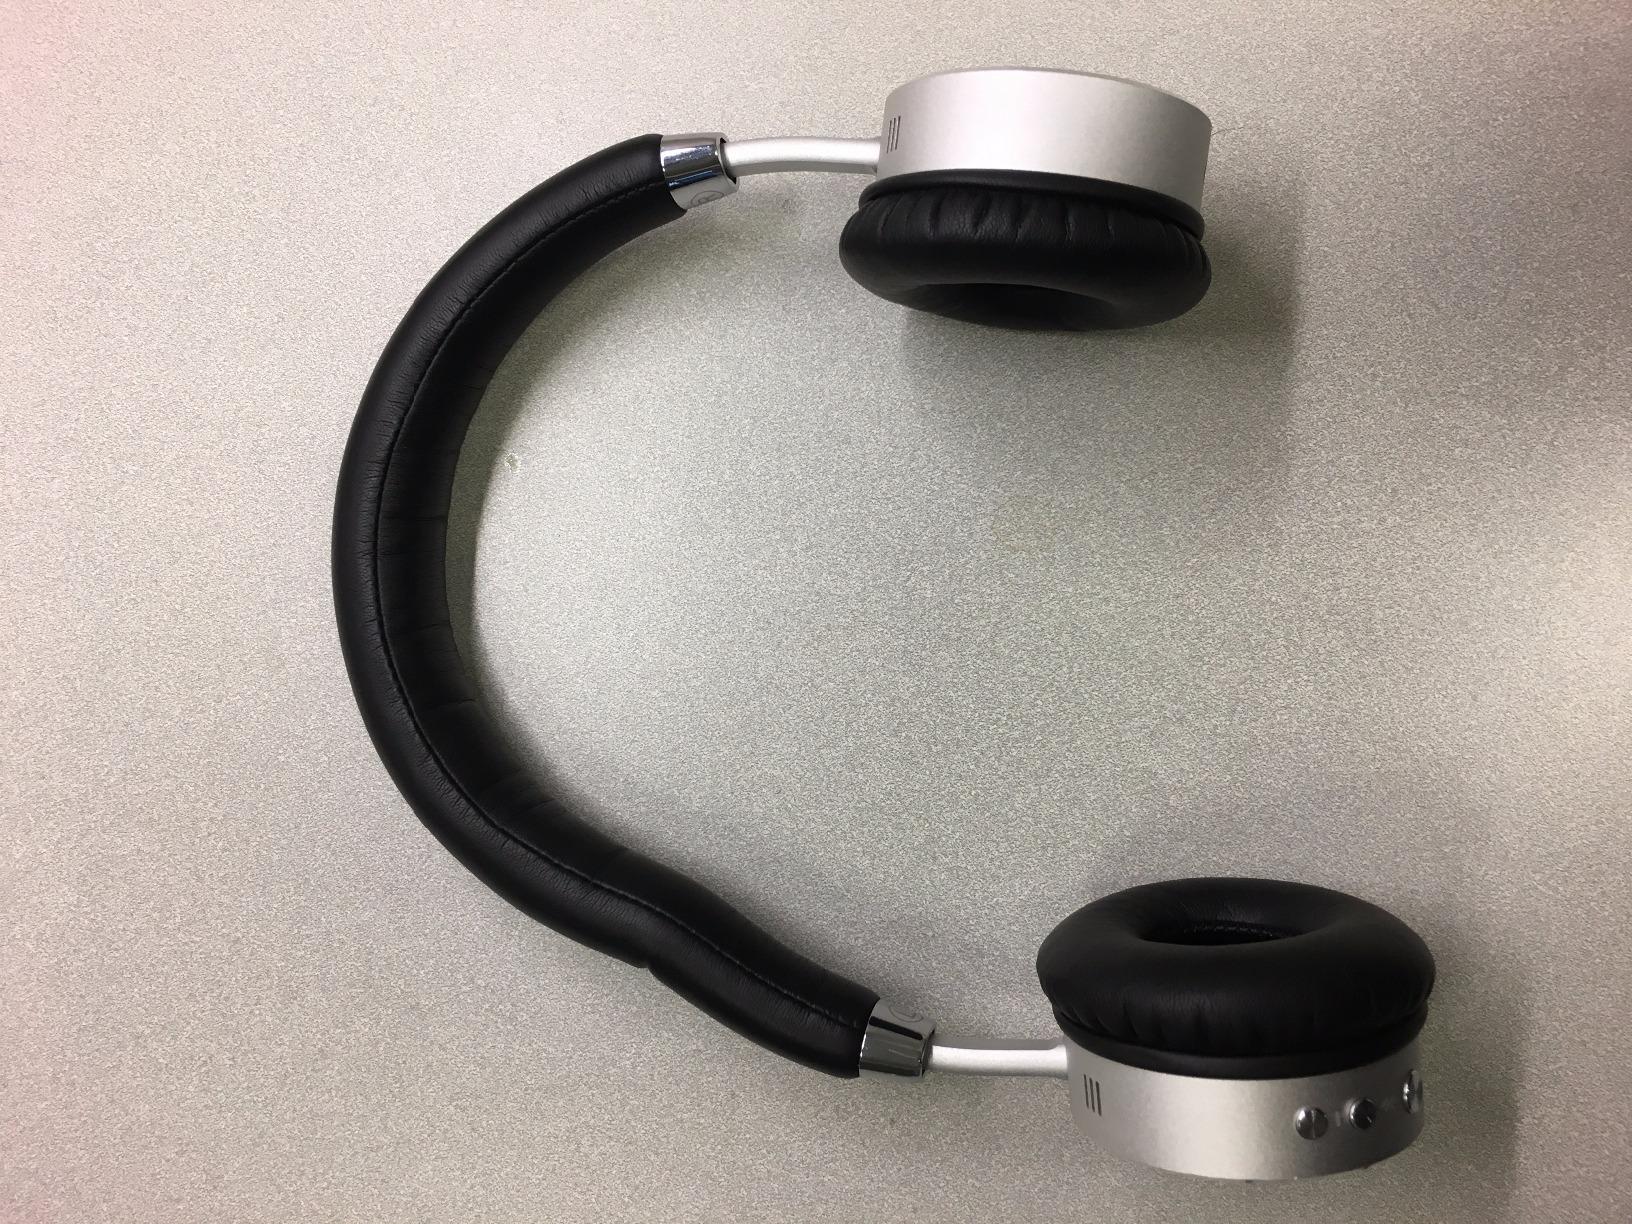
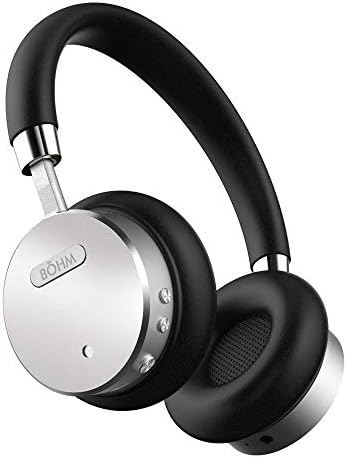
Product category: headphones
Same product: yes